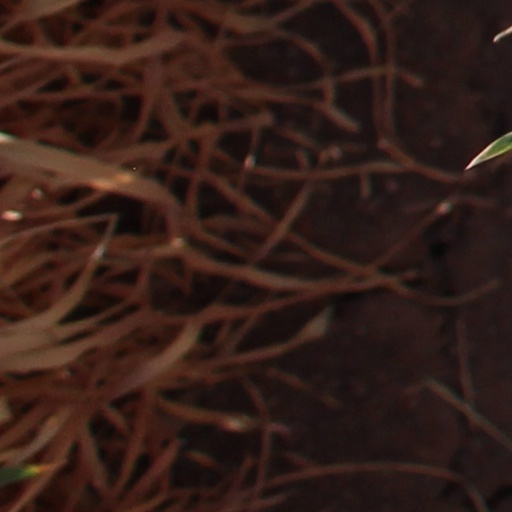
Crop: wheat